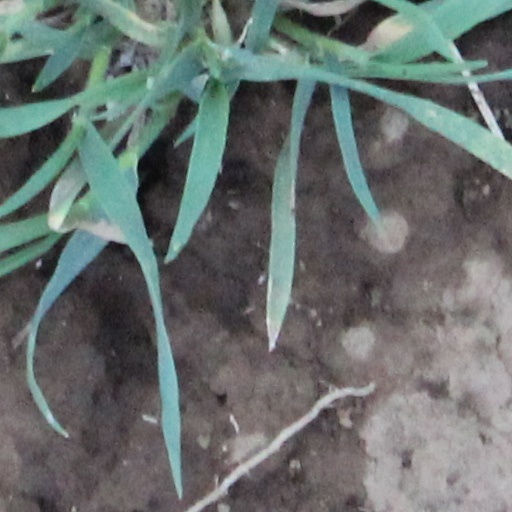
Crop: wheat